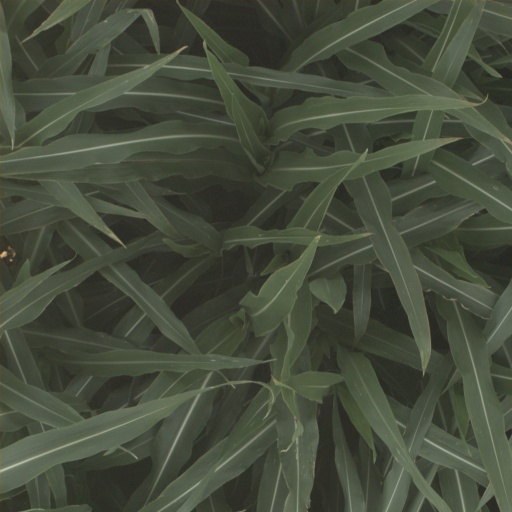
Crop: sorghum